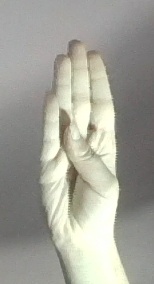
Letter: kaaf